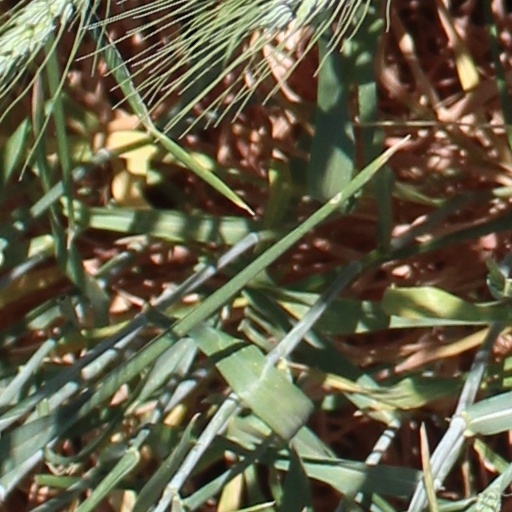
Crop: wheat